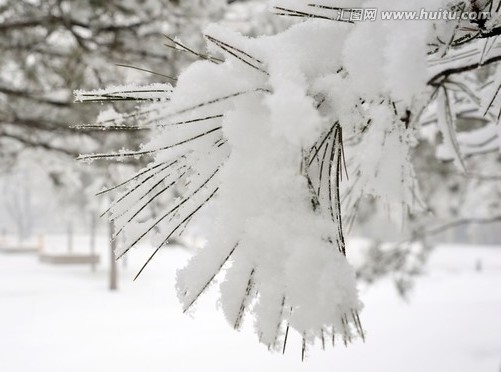
Weather: snow or frosty